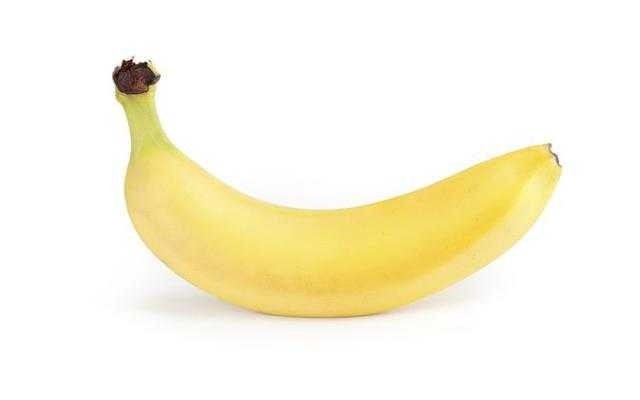
Label: Banana